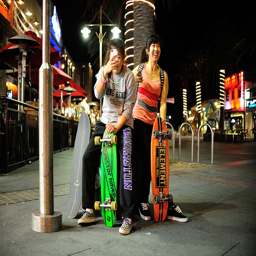
A pretty young woman standing next toa person while holding skateboards.
Two girls with three skateboards in the middle of the sidewalk.
Two female skateboarders are standing on he street corner.
Teenage girls with skateboards at night in front of a restaurant.
Two girls taking a self photo with their skateboards at night.